Hopkins–Nanjing Center

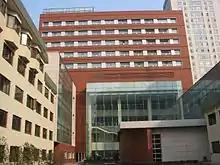
The Sam Pollard building houses the center's library and academic classrooms.

The Hopkins–Nanjing Center offers two distinct academic programs: a two-year Master of Arts in International Studies and a one-year graduate Certificate program. Both credentials are issued jointly by Johns Hopkins University and Nanjing University and are recognized in the United States and China. The Certificate can be combined with further master's study at campuses of the School of Advanced International Studies in Washington, DC or Bologna, Italy.